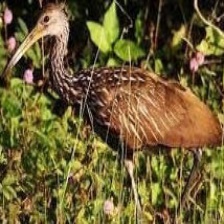
Species: LIMPKIN
Scientific name: ARAMUS GUARAUNA